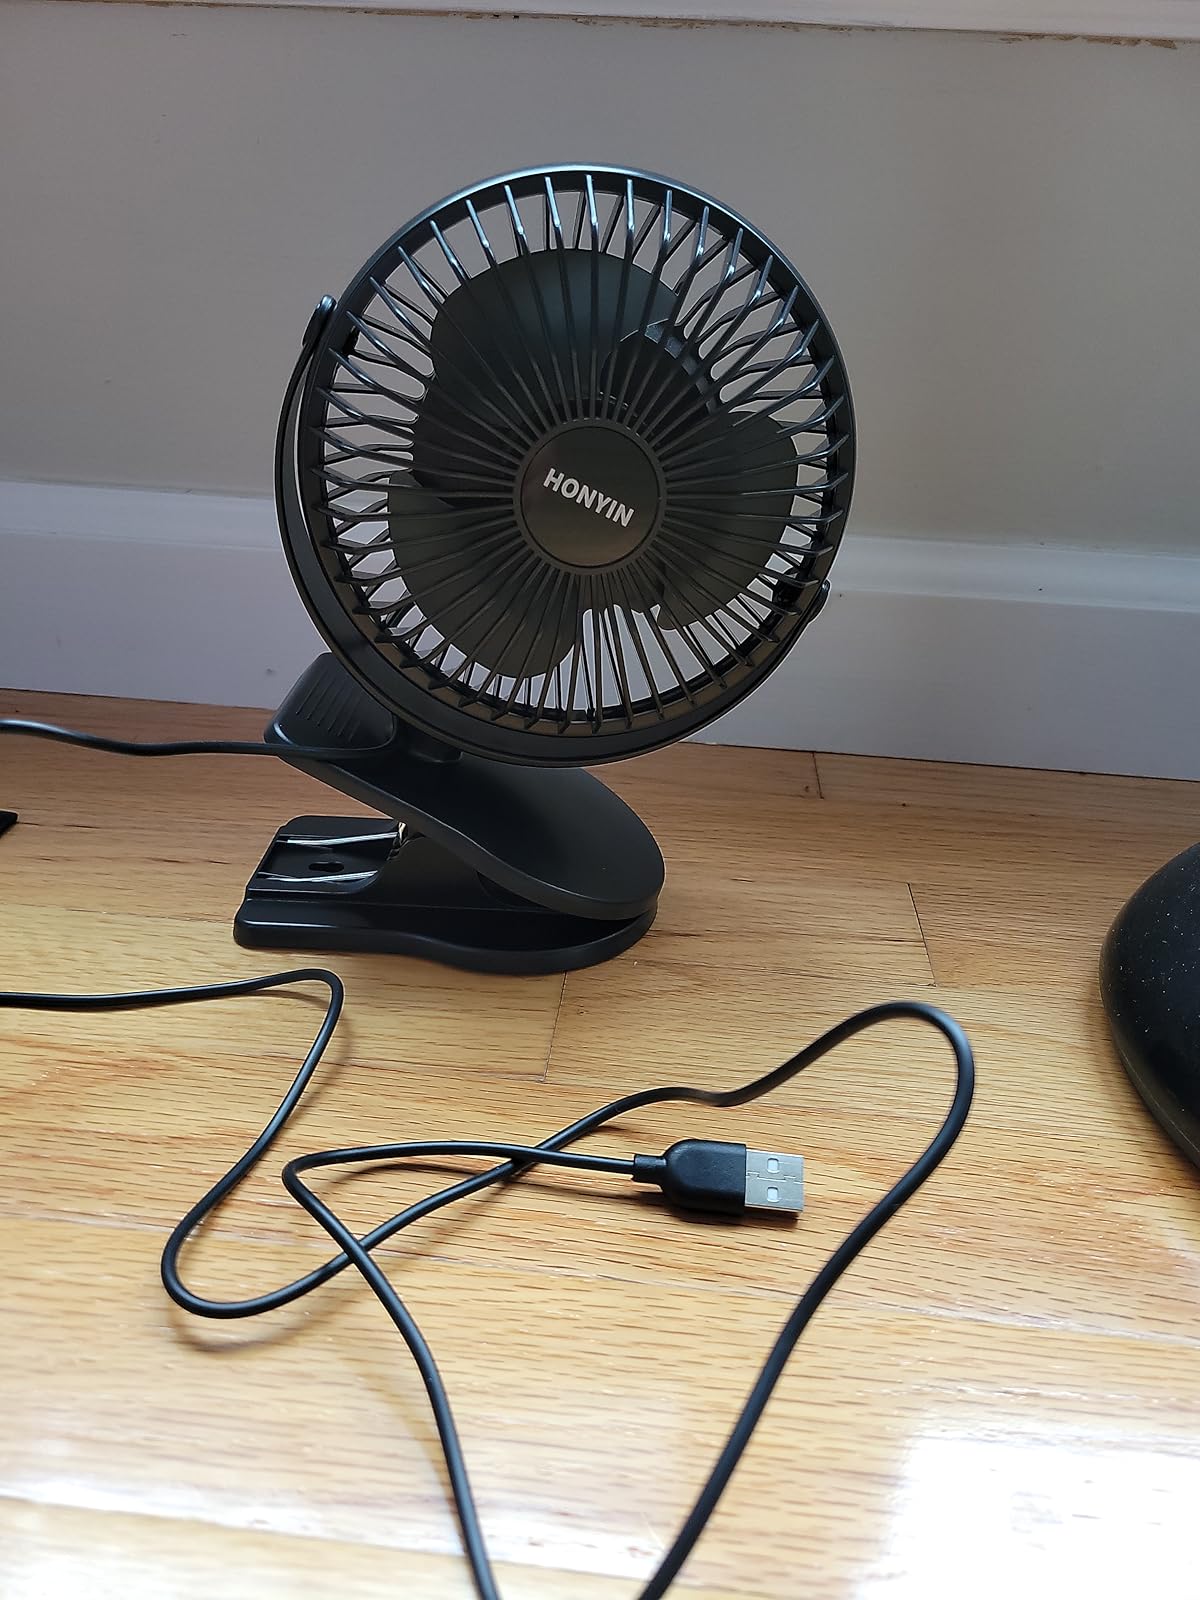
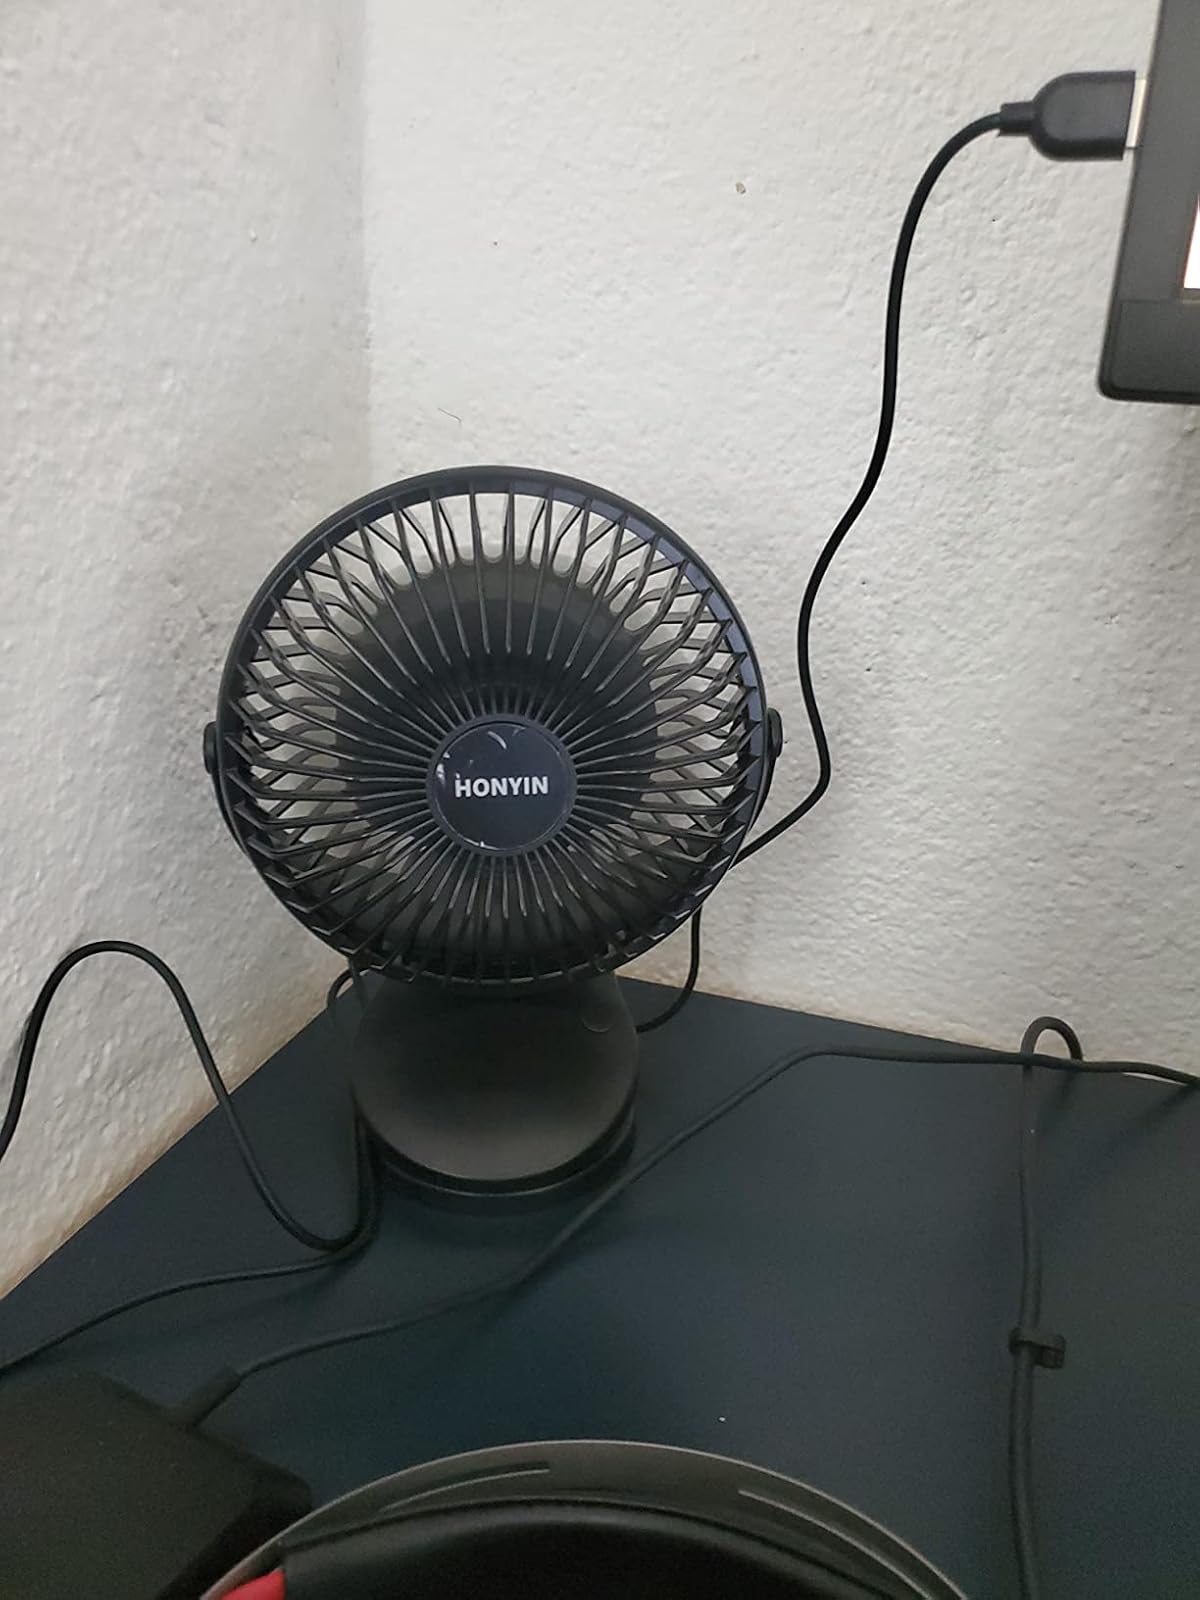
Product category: fan
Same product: yes